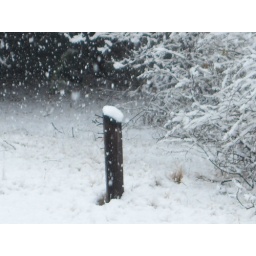
Back yard photo. 1 ich of snow on the top of this 2 by 4 old bird house pole.